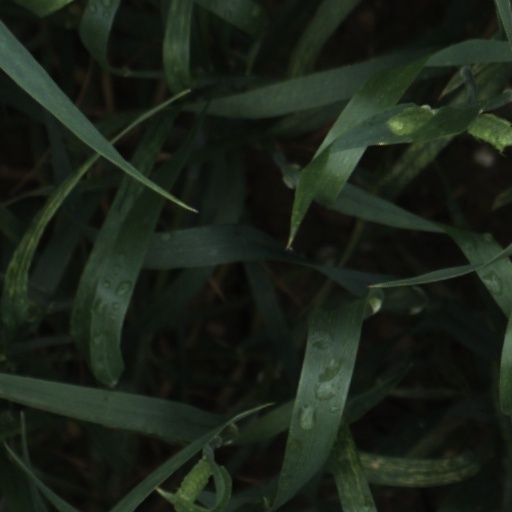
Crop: wheat